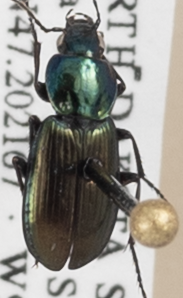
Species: Agonum cupreum
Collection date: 2018-09-04
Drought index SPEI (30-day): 0.03
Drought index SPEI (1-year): -0.142
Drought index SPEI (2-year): -0.492